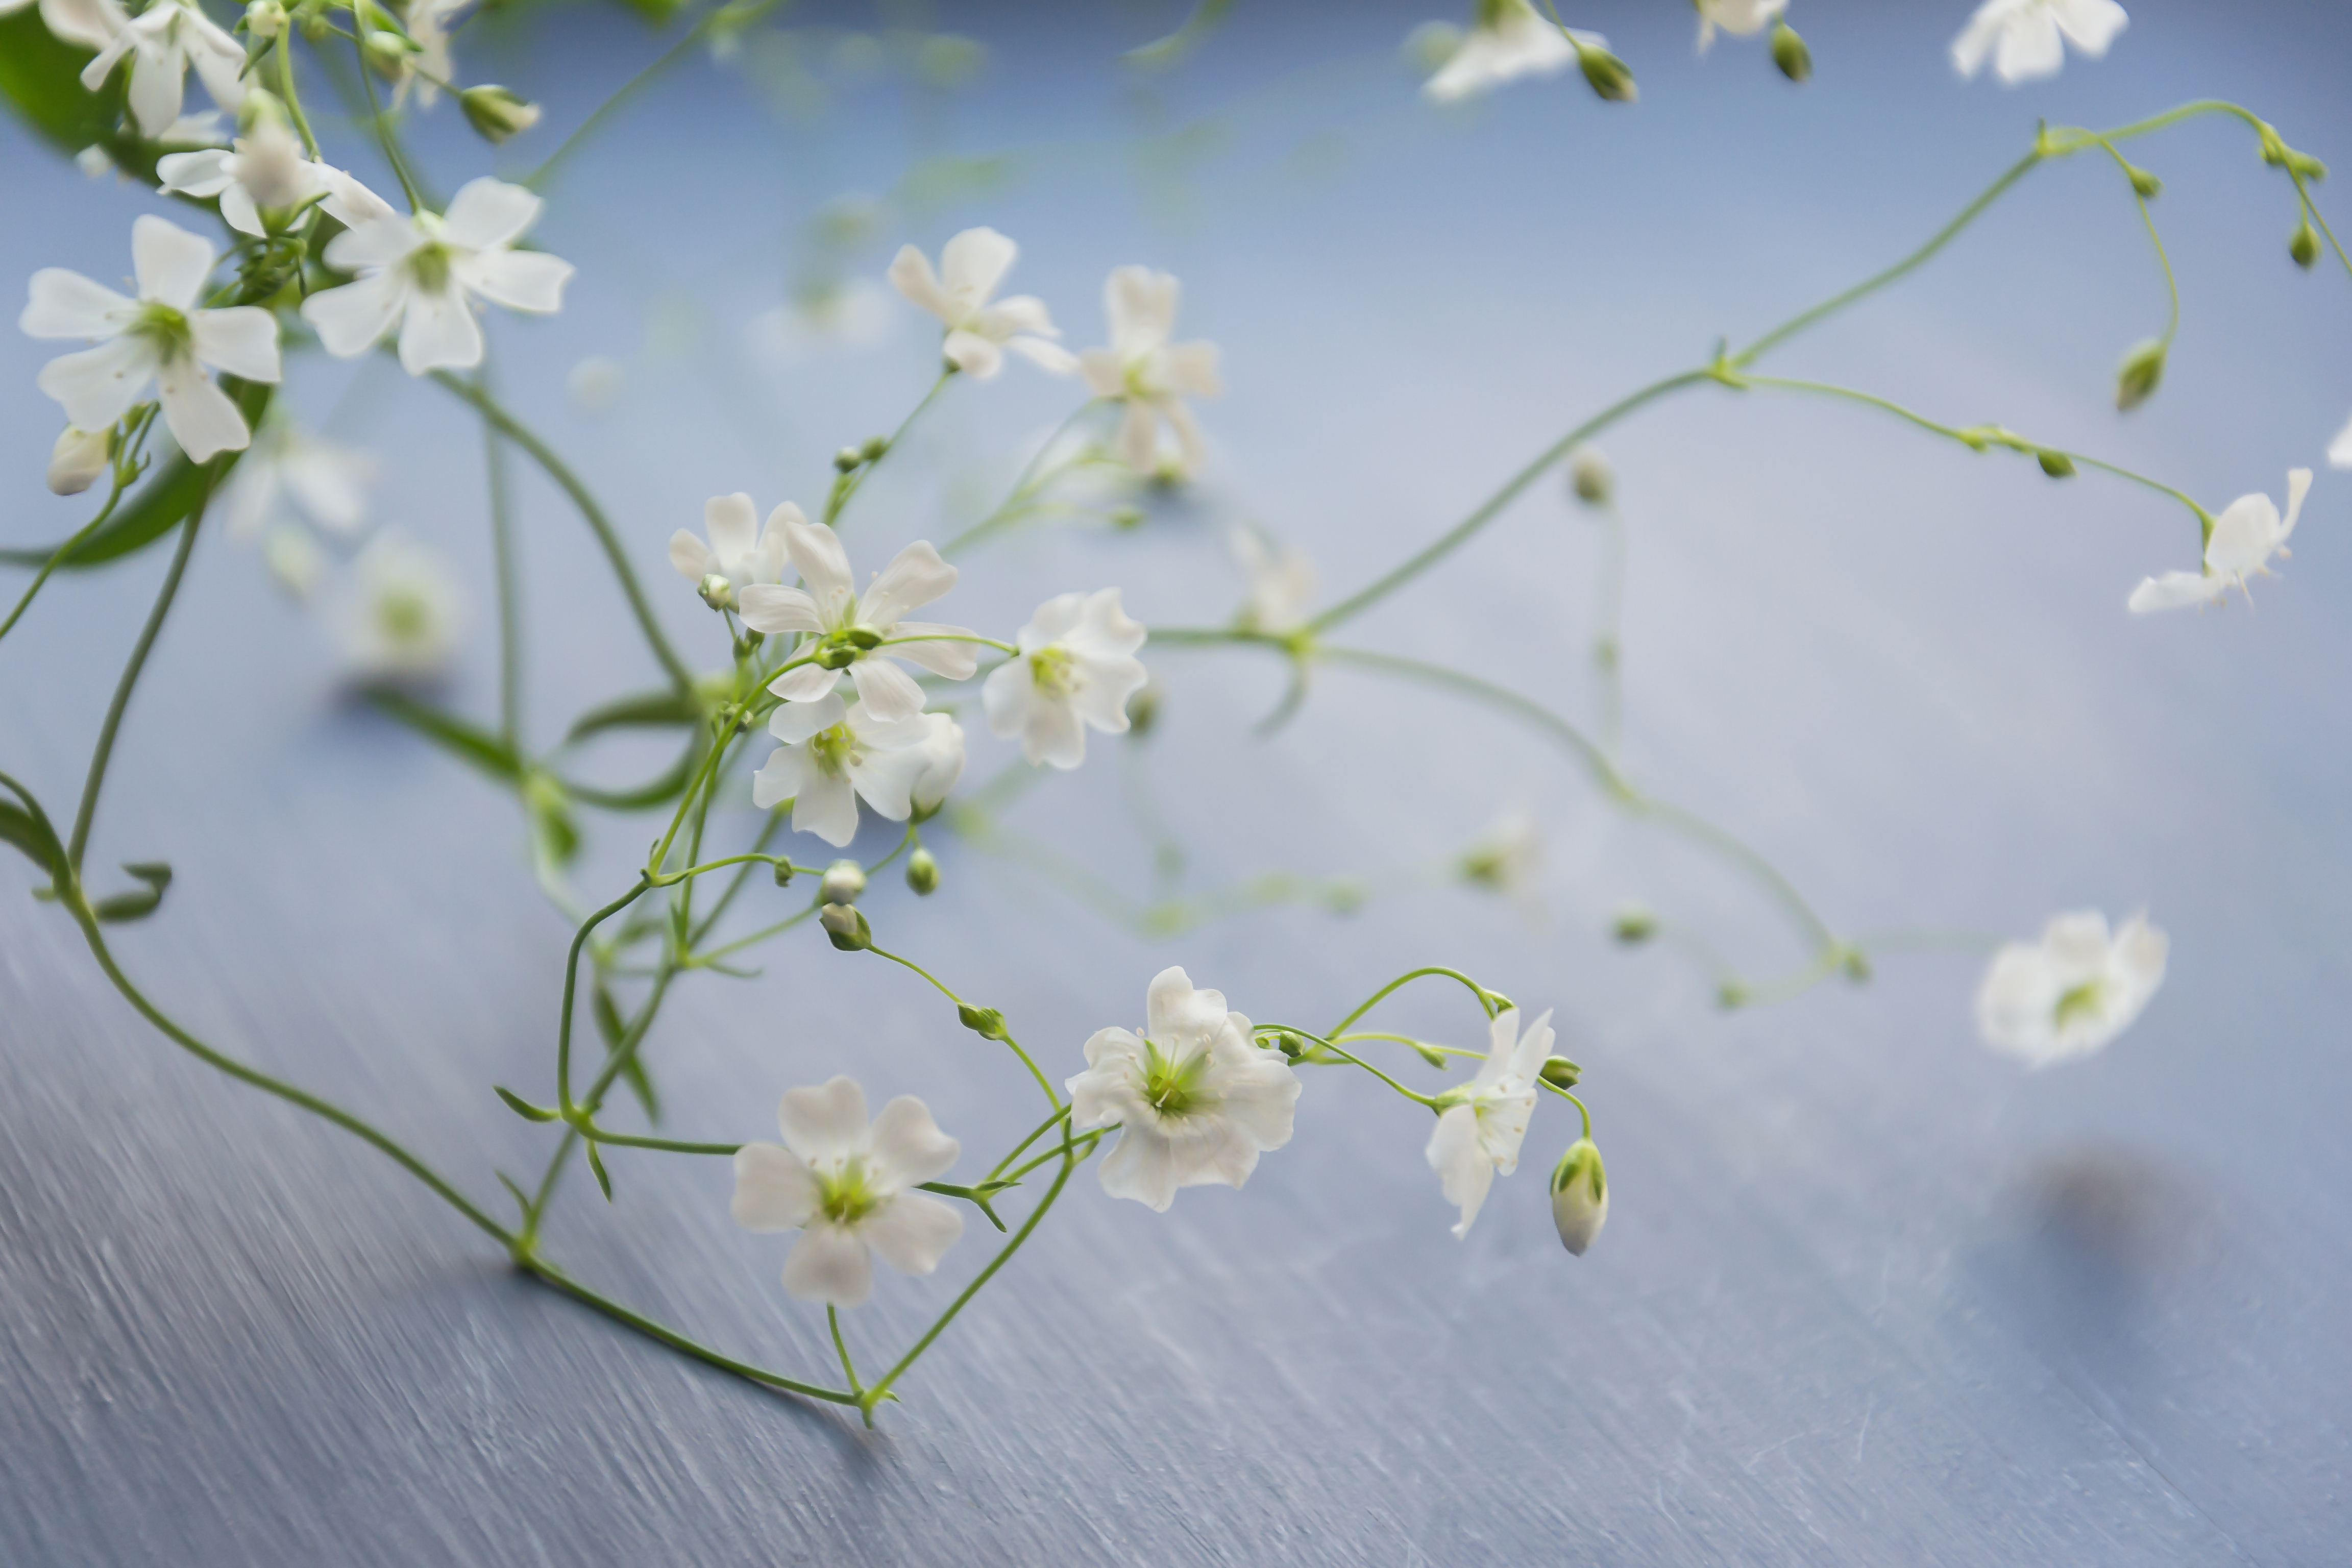
plant, bloom, flora, small flowers, white flowers, tender, dark background, flower, flowers, branch, blossom, spring, twig, petal, cherry blossom, tree, plant stem, sky, computer wallpaper